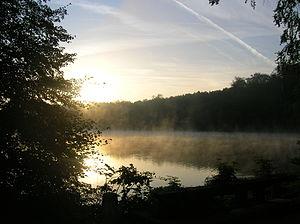
Les étangs de Commelles au lever du jour
Les étangs de Commelles sur les communes d’Orry-la-Ville et de Coye-la-Forêt au sud du département de l'Oise font partie du domaine de Chantilly. Créés au XIIIᵉ siècle dans la vallée de la Thève, c'est un des lieux de promenades très fréquentés de la forêt de Chantilly.